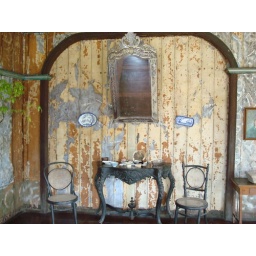
Carved wood and supposedly marble topped console table and Venetian mirror in wall of the sala